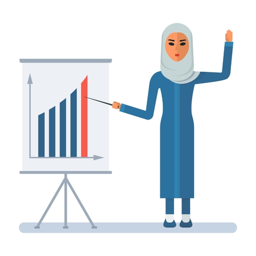
modern woman , speaking at the presentation .